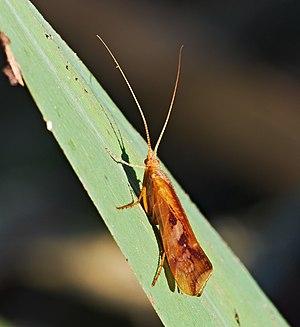
Limnephilus est un genre d'insectes trichoptères de la famille des Limnephilidae, dont il représente le genre type.